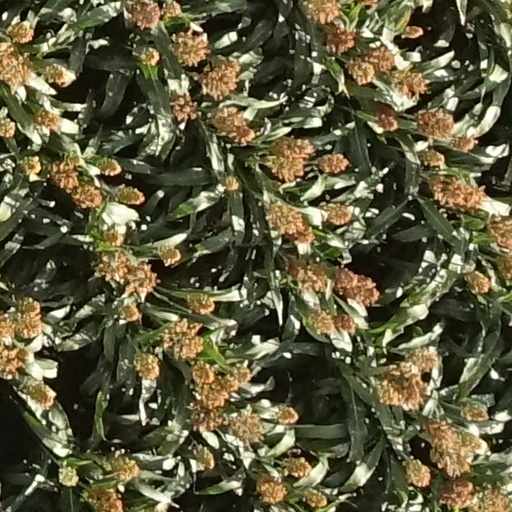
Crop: sorghum